Lech Poznań

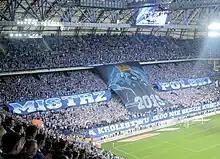
Lech supporters during 2014–15 Ekstraklasa season

The biggest rival is Legia Warsaw with whom they contest the "Derby of Poland". Wisła Kraków, Lechia Gdańsk and Śląsk Wrocław are also big rivals due to the fans friendship with Arka and Cracovia, similarly Korona Kielce are disliked due to the friendship with KSZO and Widzew Łódź due to ŁKS. Other teams that can be considered rivals are Ruch Chorzów and Pogoń Szczecin. In past the "Greater Poland derby" was played against regional rivals Dyskobolia Grodzisk Wielkopolski before their decline.